Portable CD player

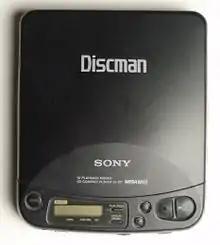
An early portable player, a Sony Discman model D121

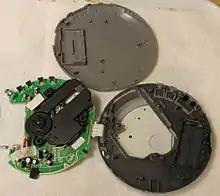
A Philips portable CD player disassembled

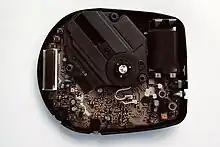
The internal components of a Panasonic portable CD player

A portable CD player is a portable audio player used to play compact discs. The first audio player released was the Discman D-50 by Sony.